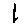
Label: 1